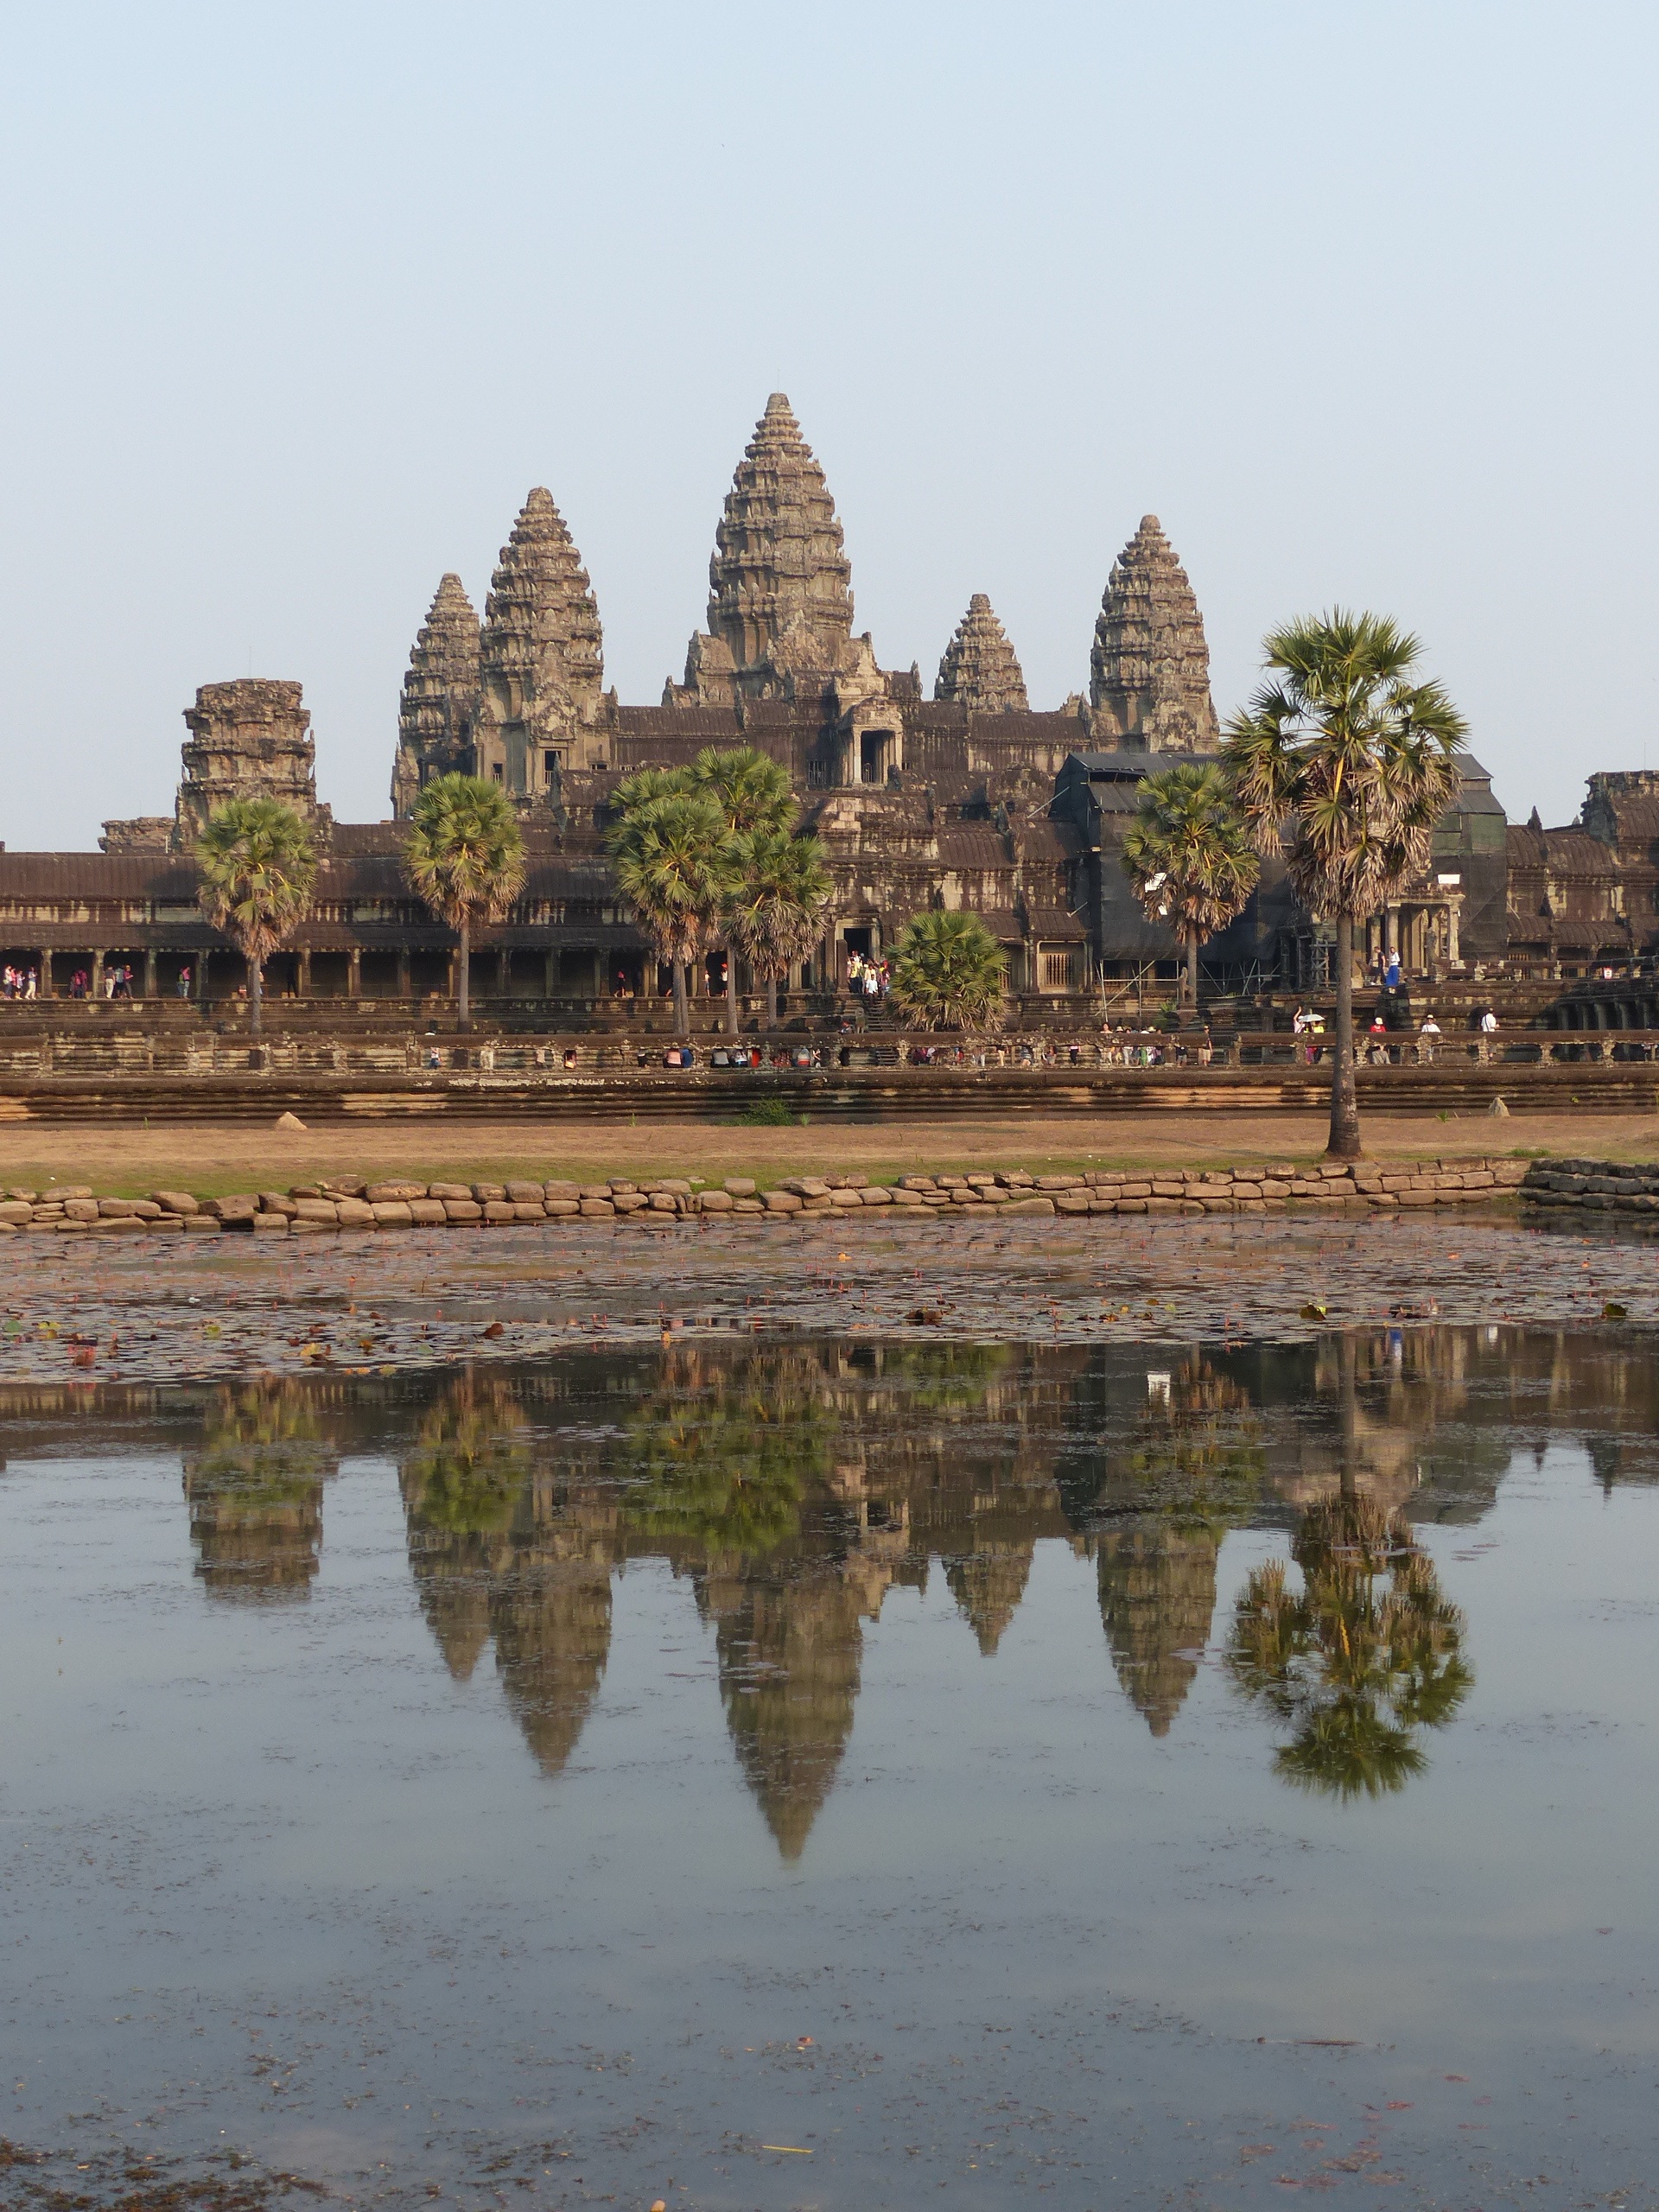
building, reflection, landmark, place of worship, temple, cambodia, angkor wat, temple complex, hindu temple, historic site, ancient history